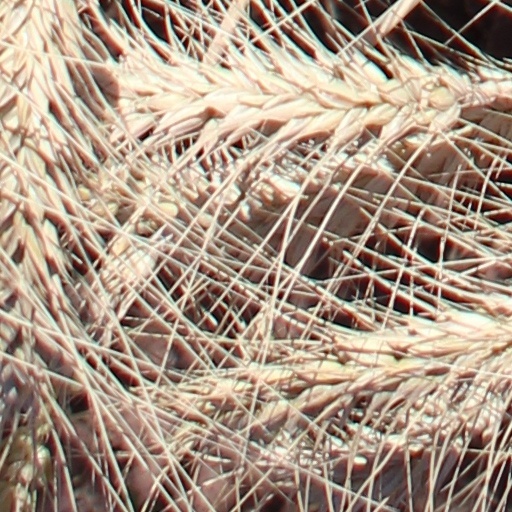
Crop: wheat